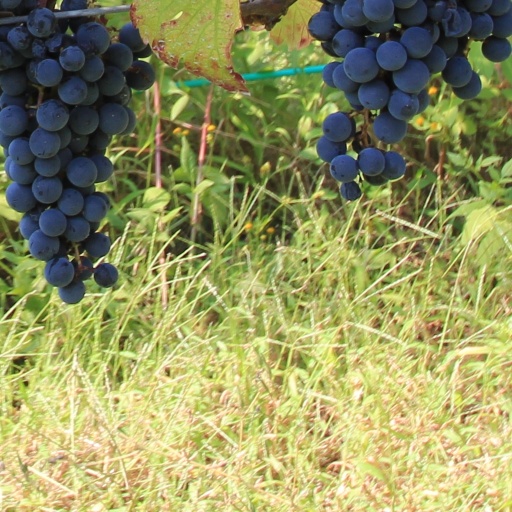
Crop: grape